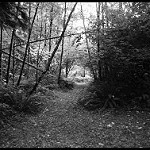
Label: B & W